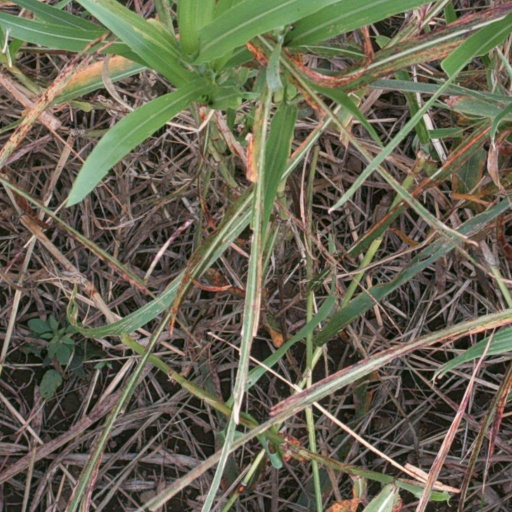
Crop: sorghum